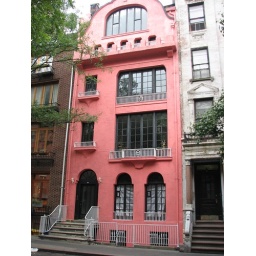
pink house near NYU